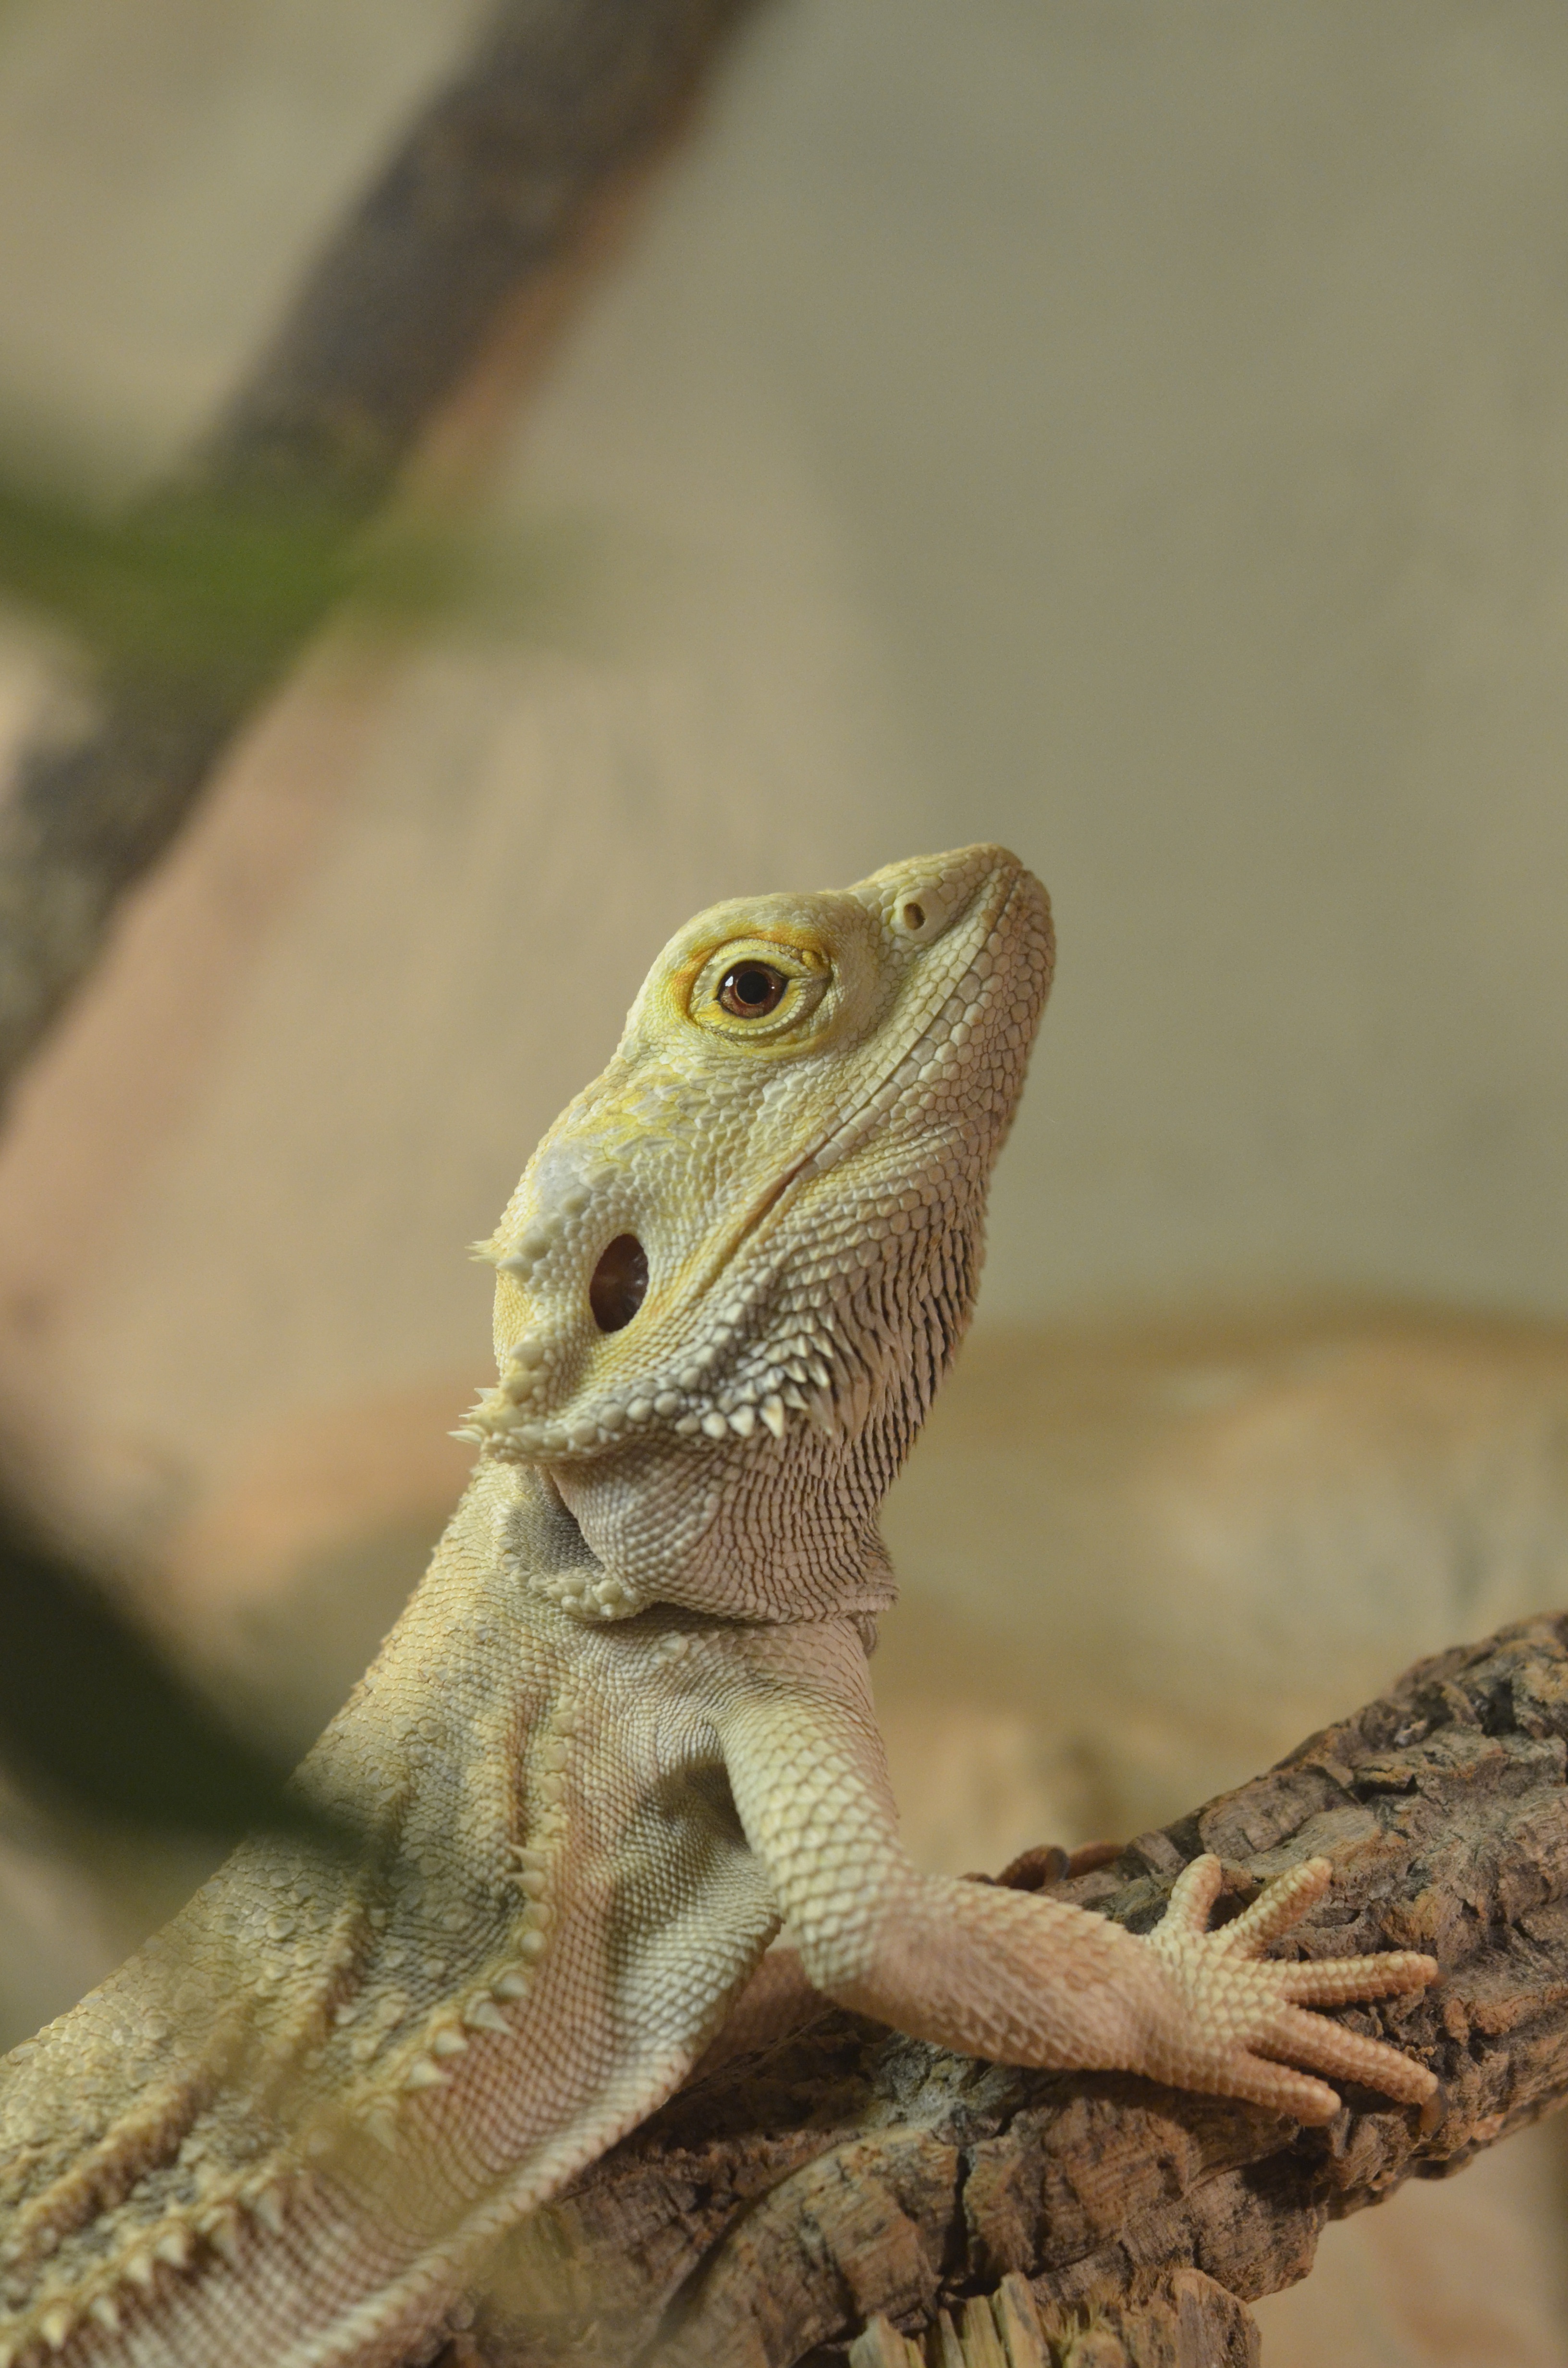
watch, nature, animal, wildlife, reptile, iguana, baby, fauna, lizard, bearded dragon, close up, vertebrate, terrarium, attention, macro photography, agame, agamidae, pogona vitticeps, agama, small dragon, scaled reptile, lacertidae